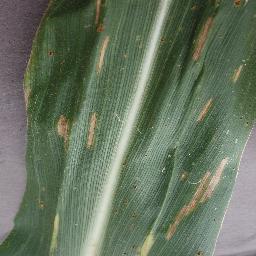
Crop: corn
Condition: (maize)_northern_blight